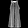
Label: Dress